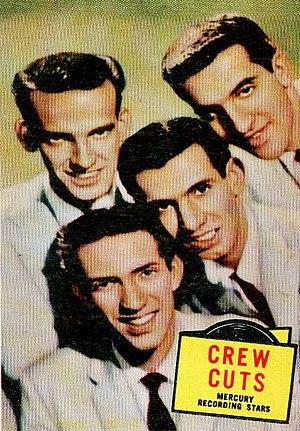
The Crew-Cuts est un ancien groupe vocal canadien, exerçant notamment dans le doo-wop, style musical populaire dans les années 1950 et au début des années 1960.